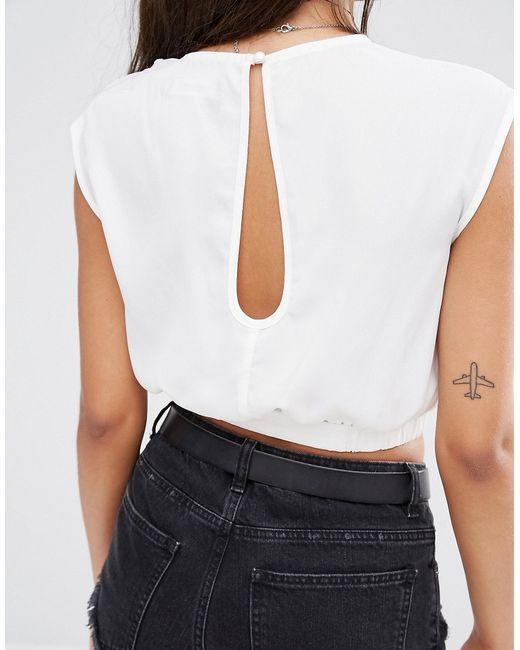
weißes lässiges Croptop, ärmellos, Rundhalsausschnitt